Strategic Air Command in the United Kingdom

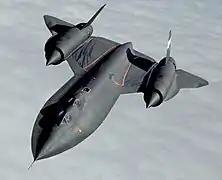
Lockheed SR-71 Blackbird

The first Thor missile arrived at RAF Lakenheath on a C-124 Globemaster II on 29 August 1958, and was delivered to RAF Feltwell on 19 September. Fourteen were received by 23 December 1958. The deployment involved the transport of of equipment by sea, by air in 600 flights by C-124 Globemaster IIs, and 77 by Douglas C-133 Cargomasters of the 1607th Air Transport Wing. Thor was declared operational on 1 November 1959, under an agreement that the USAF paid the cost of maintenance of the missiles for five years. The 705th Strategic Missile Wing, which was activated at RAF Lakenheath on 20 February 1958, and moved to RAF South Ruislip on 15 March, provided technical support to the RAF Thor squadrons.